Municipal Waste (band)

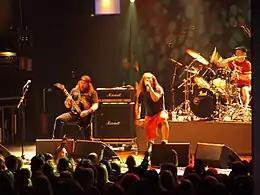
Municipal Waste at Finnish Metal Expo 2008

In 2010, the band was confirmed as being part of the soundtrack for Namco Bandai Games' 2010 remake of "Splatterhouse".